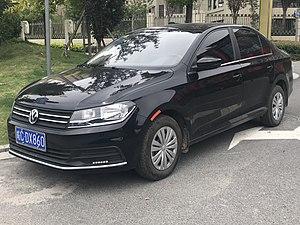
La Santana est une berline tricorps de Volkswagen, basée sur la seconde génération de Volkswagen Passat. Elle a d'abord été introduite en 1981 et elle est produite jusqu'en 2013 en Chine.